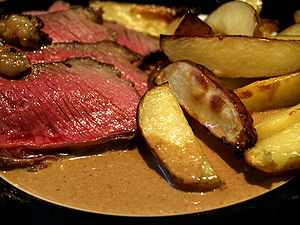
Culotte
Culottesteg "rød" med ovnbagte kartofler
Culottesteg med kartofler
En culotte er halestykket af en okse, lam eller kvie. Kødet er meget fint og magert og bliver hurtigt tørt, hvis det steges forkert. En culotte bliver bedst stegt langsomt ved svag varme eller intervalstegt i en halv time med 240 grader og en halv times hvil.